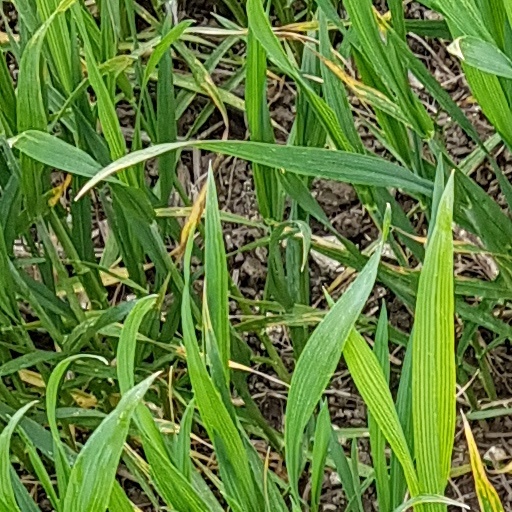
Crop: wheat